Swizz Beatz

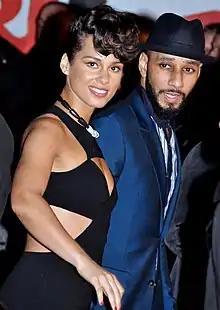
Swizz Beatz with wife Alicia Keys in France at the NRJ Music Awards ceremony, 2013

Dean and Keys are co-chairs of the Gordon Parks Foundation, which permanently preserves the work of Gordon Parks, a pioneering photographer, filmmaker, musician and activist. The couple acquired what is now the largest private holding of Parks' images and what is now part of the Dean Collection, the couple's philanthropic organization and family collection of international contemporary art. In the summer of 2018, Dean and Keys were featured in "Cultured Magazine" for their first joint cover, where they delved into Parks' works and the Dean Collection in more depth.